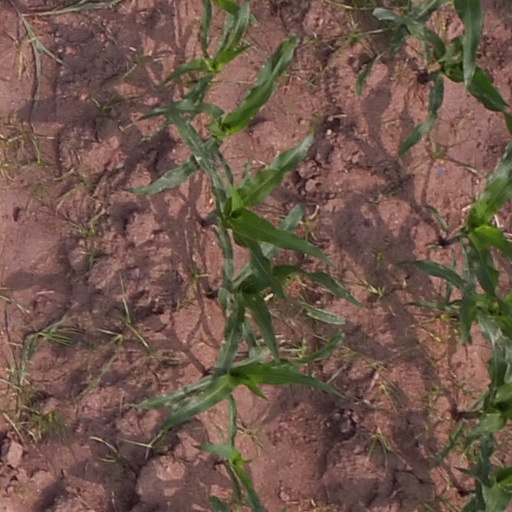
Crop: maize; corn